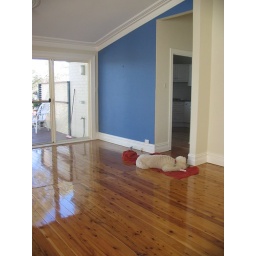
Feature wall in lounge room